Paradox of fiction

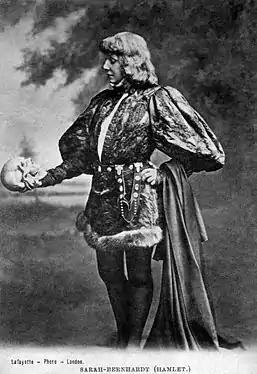
The paradox of fiction asks why people experience strong emotions when, for example, they are watching Prince Hamlet on stage, while at the same time knowing that Hamlet is not a real person and it is merely an actor.

The paradox of fiction, or the paradox of emotional response to fiction, is a philosophical dilemma that questions how people can experience strong emotions to fictional things. The primary question asked is the following: How are people moved by things which do not exist? The paradox draws upon a set of three premises that seem to be true prima facie but upon closer inspection produce a contradiction. Although the emotional experience of fictional things in general has been discussed in philosophy since Plato, the paradox was first suggested by Colin Radford and Michael Weston in their 1975 paper "How Can We Be Moved by the Fate of Anna Karenina?". Since Radford and Weston's original paper, they and others have continued the discussion by giving the problem slightly differing formulations and solutions.